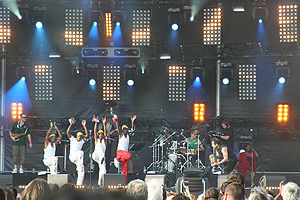
Johnny Clegg
Johnny Clegg, i forgrunden til højre på scenen
Jonathan Clegg var en verdensmusiker fra Sydafrika, der indspillede og optrådte med sine grupper Juluka og Savuka. Clegg, der nogle gange kaldtes "den hvide zulu", var en vigtig person i den sydafrikanske populærmusiks historie, med sange hvis tekster er på zulu og engelsk og musikken en blanding af afrikanske, europæiske og keltiske stilarter.